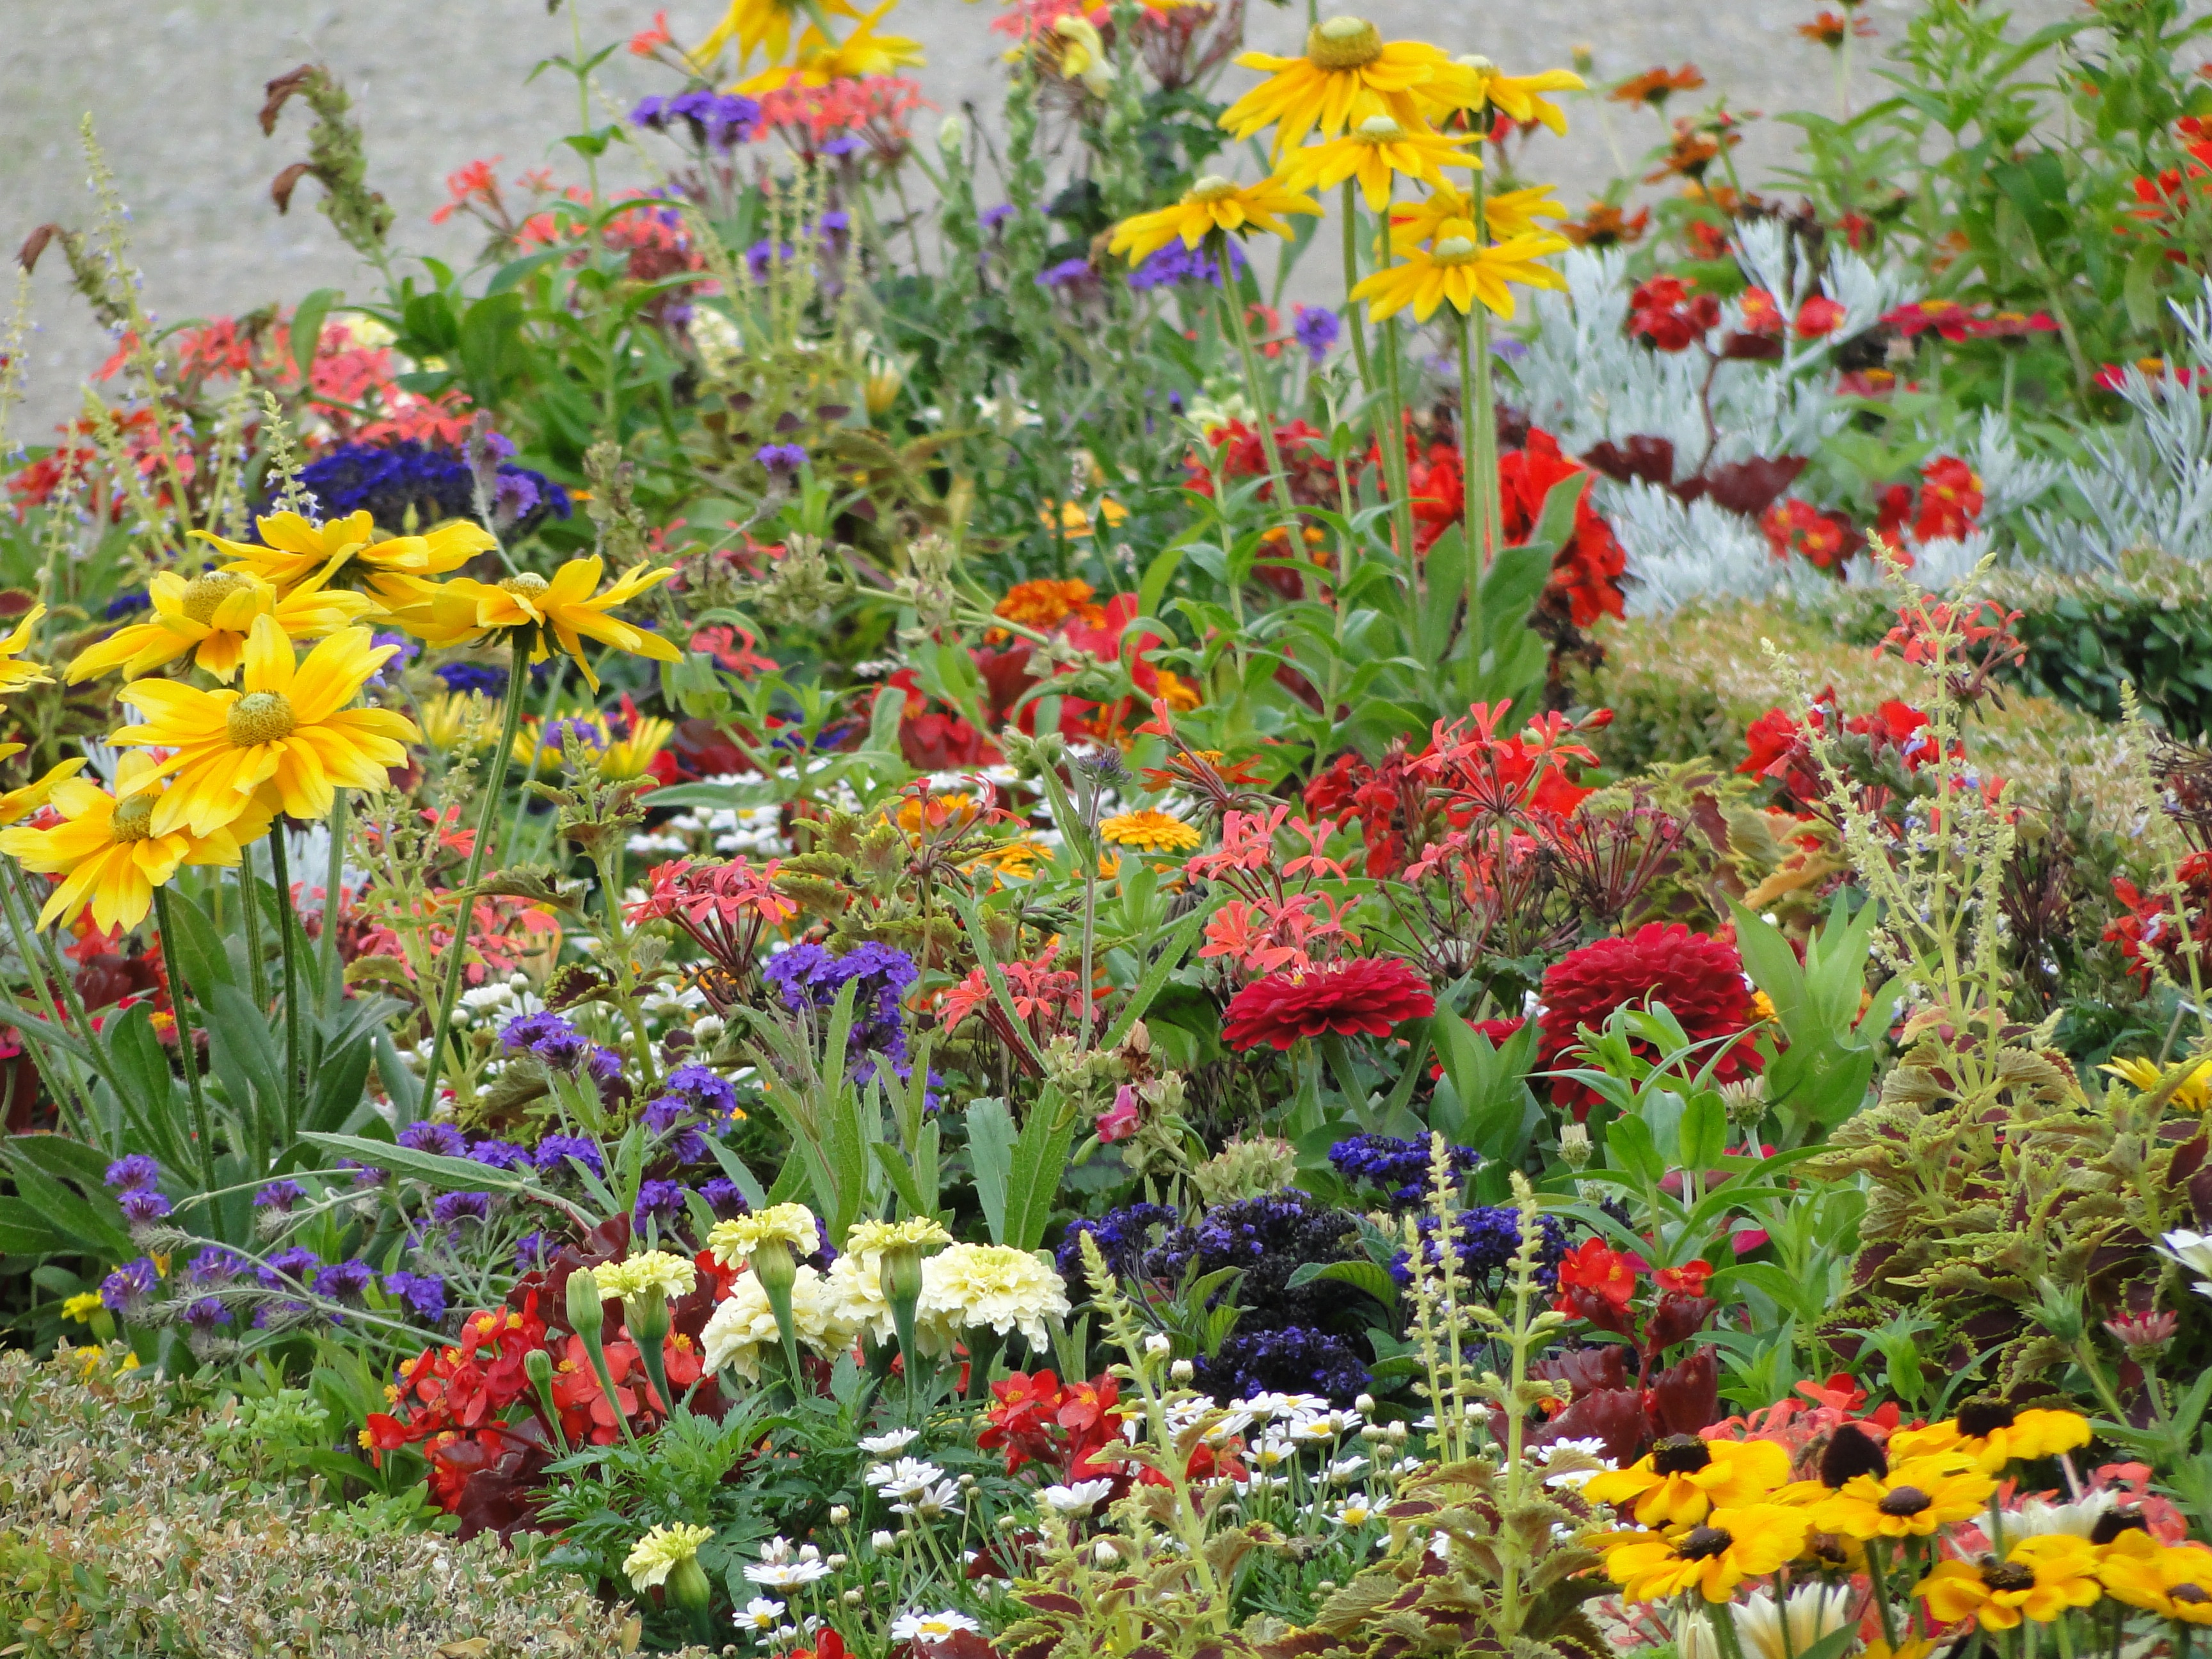
nature, plant, meadow, prairie, flower, bloom, autumn, botany, colorful, garden, flora, wildflower, flower field, ecosystem, flowering plant, different colors, annual plant, land plant